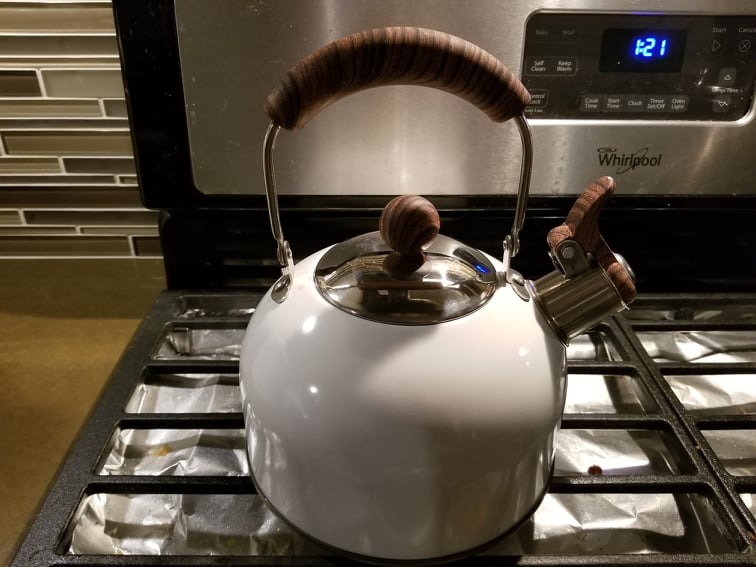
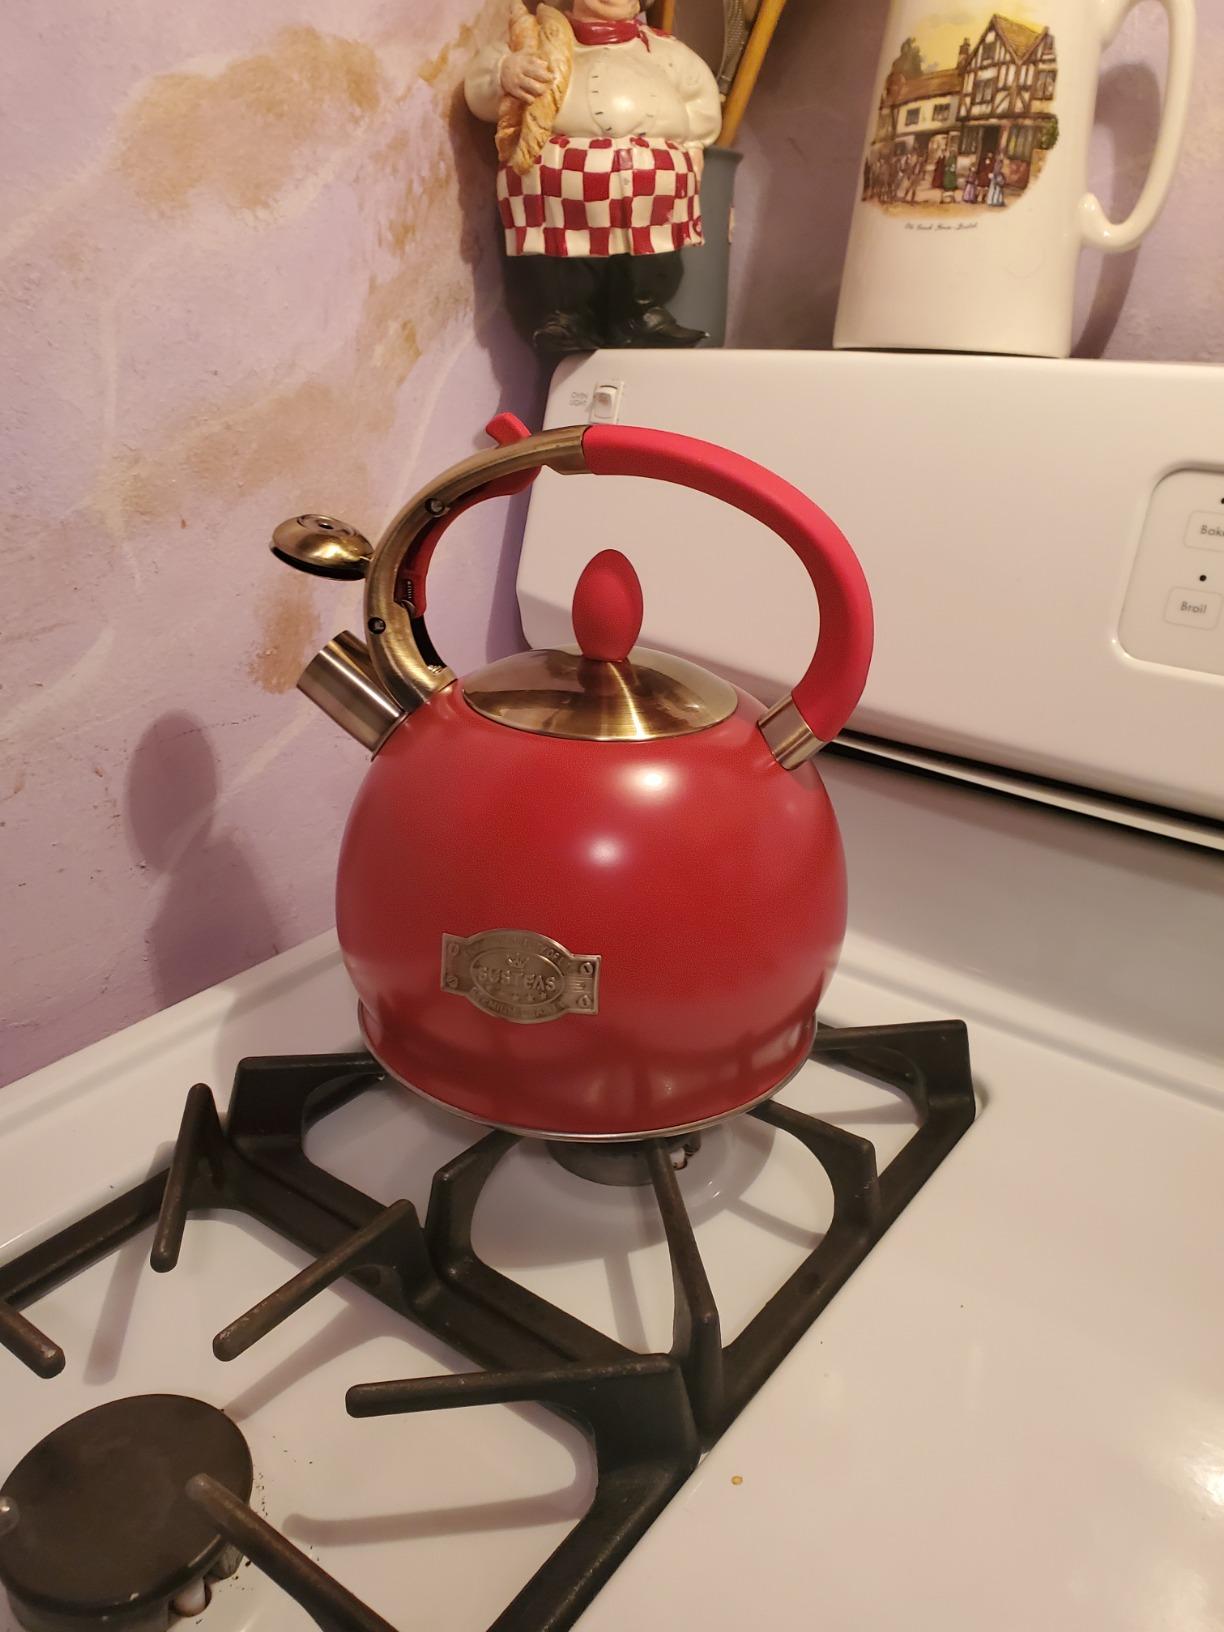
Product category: items_kettle
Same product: no